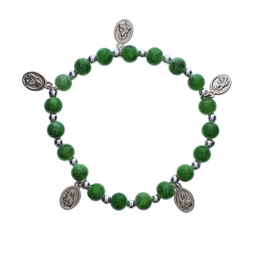
wear this bracelet and call upon person , when you need him most .